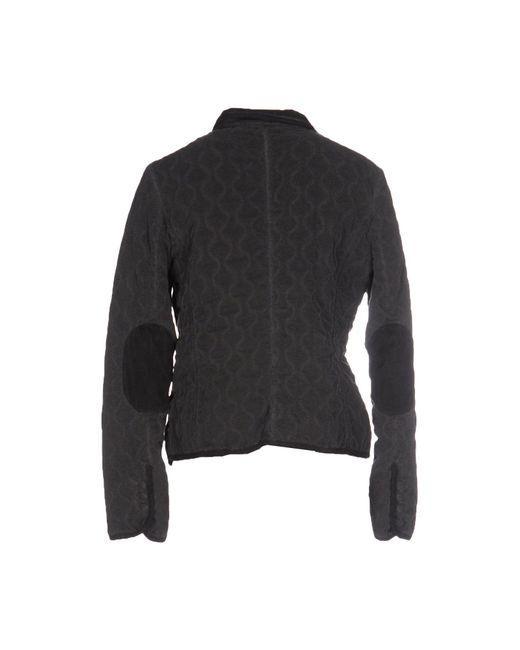
zink Damen Pullover mit langen Ärmeln